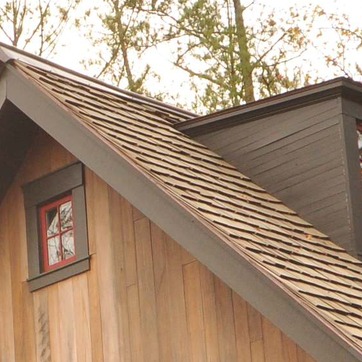
Material: other